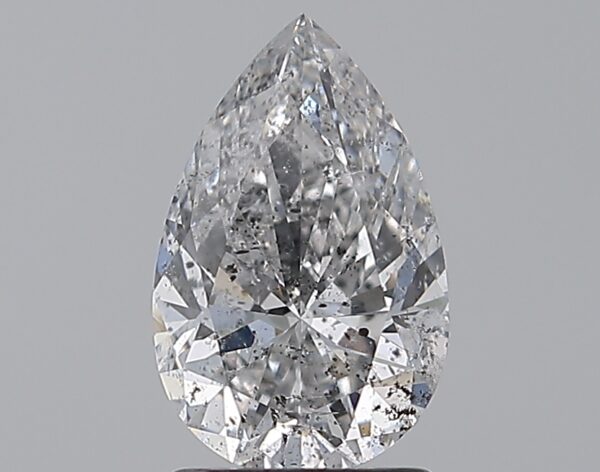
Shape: pear
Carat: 1.51
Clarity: SI2
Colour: F
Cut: EX
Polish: VG
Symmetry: VG
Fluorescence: VSL
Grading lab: IGI
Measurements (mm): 9.85 x 6.3 x 4